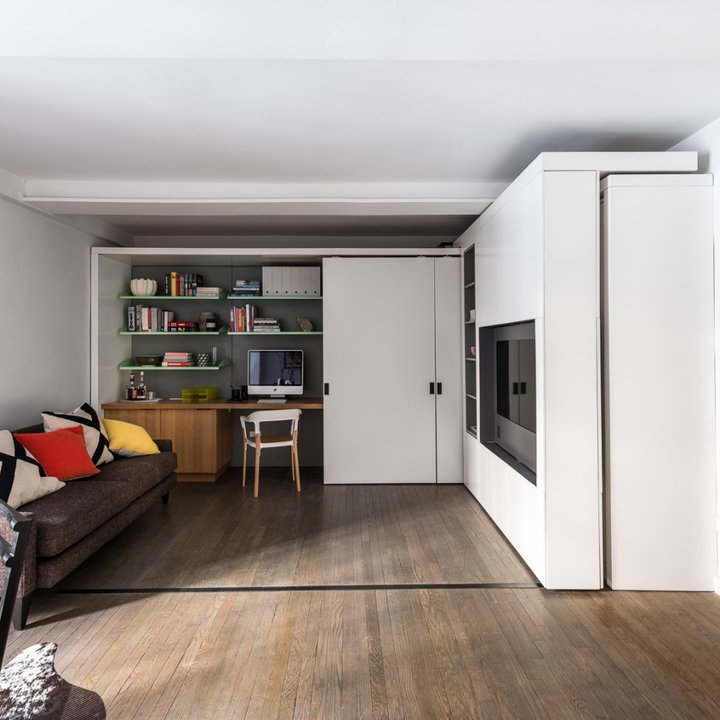
Style: Modern